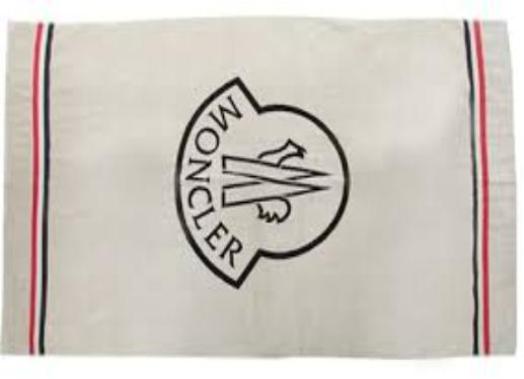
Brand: moncler-2
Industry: Clothes